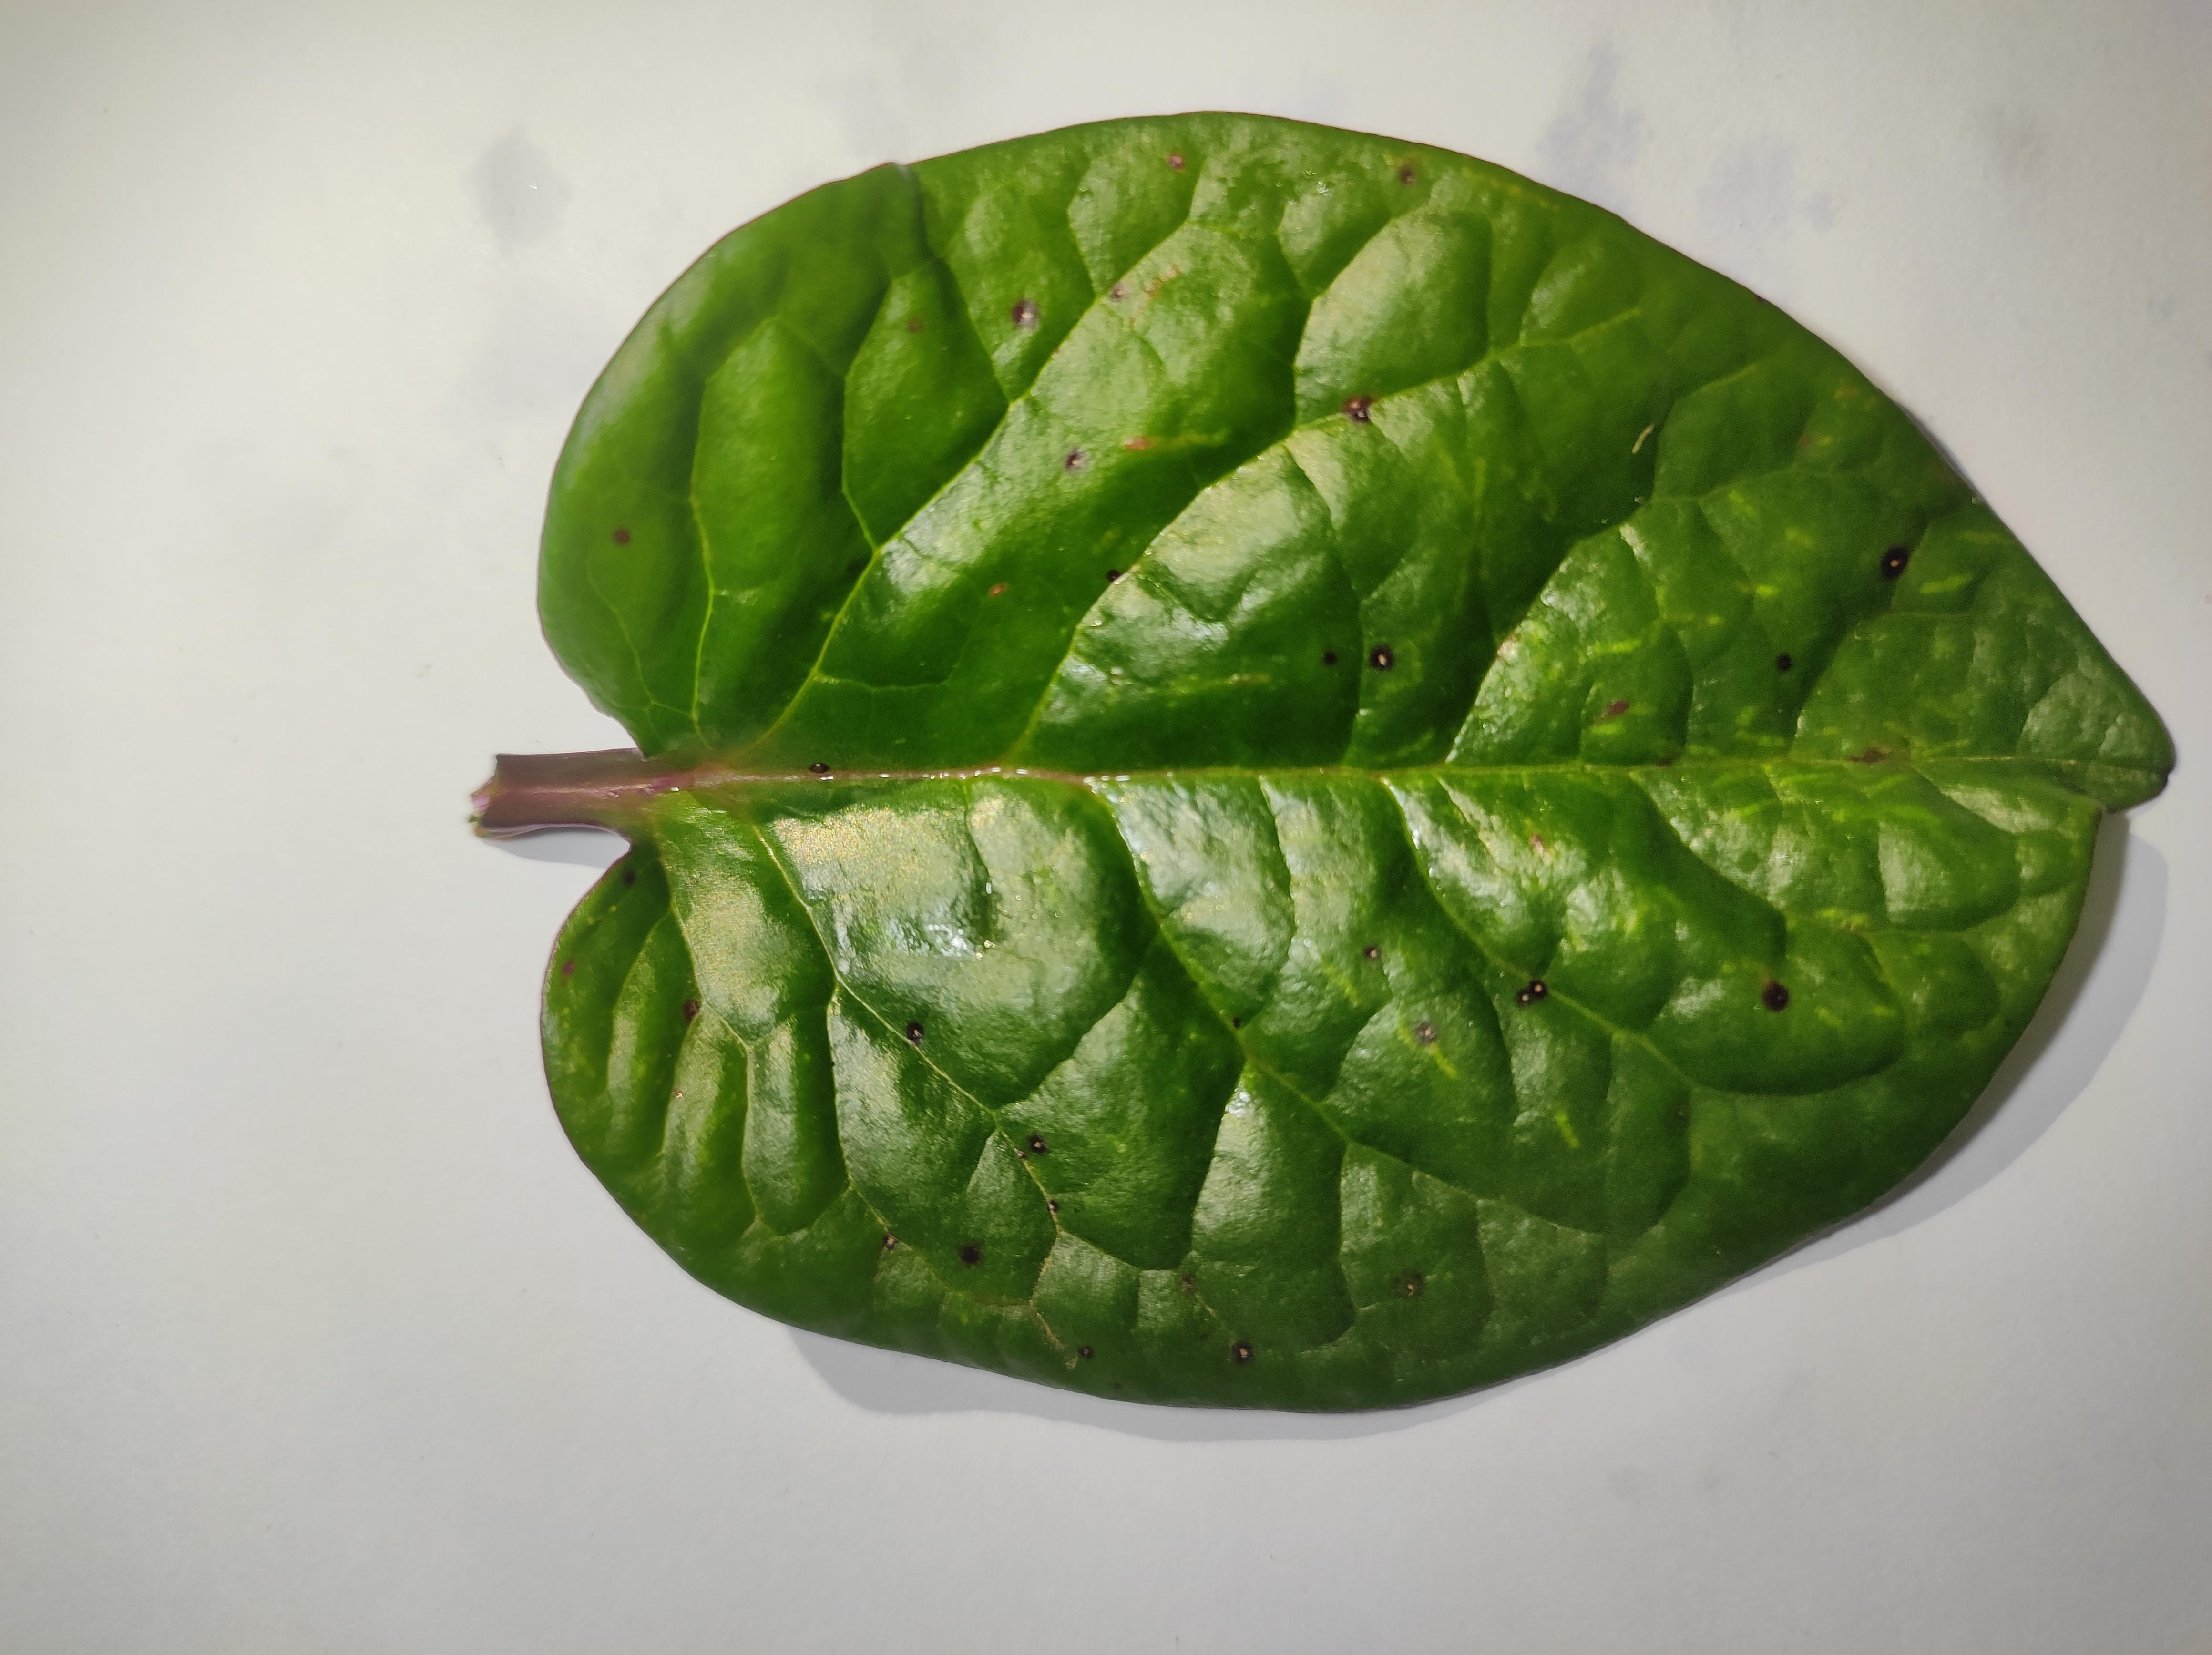
Label: healthy